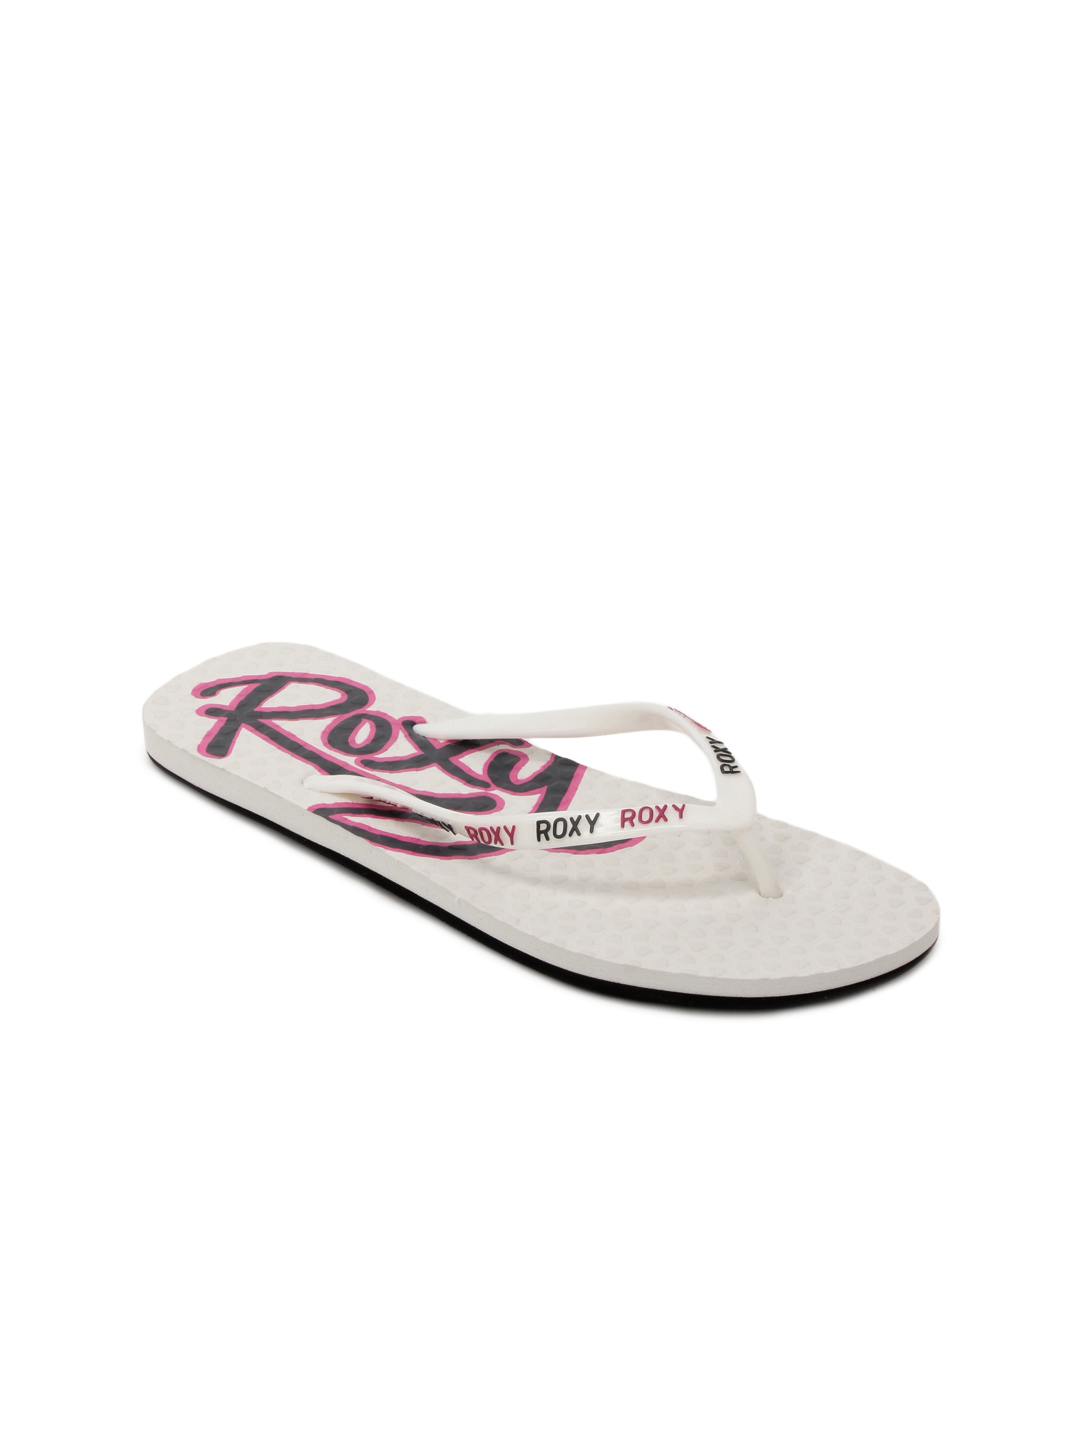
Roxy Women White Flip Flops
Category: Footwear / Flip Flops / Flip Flops
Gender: Women
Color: White
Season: Winter 2012
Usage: Casual